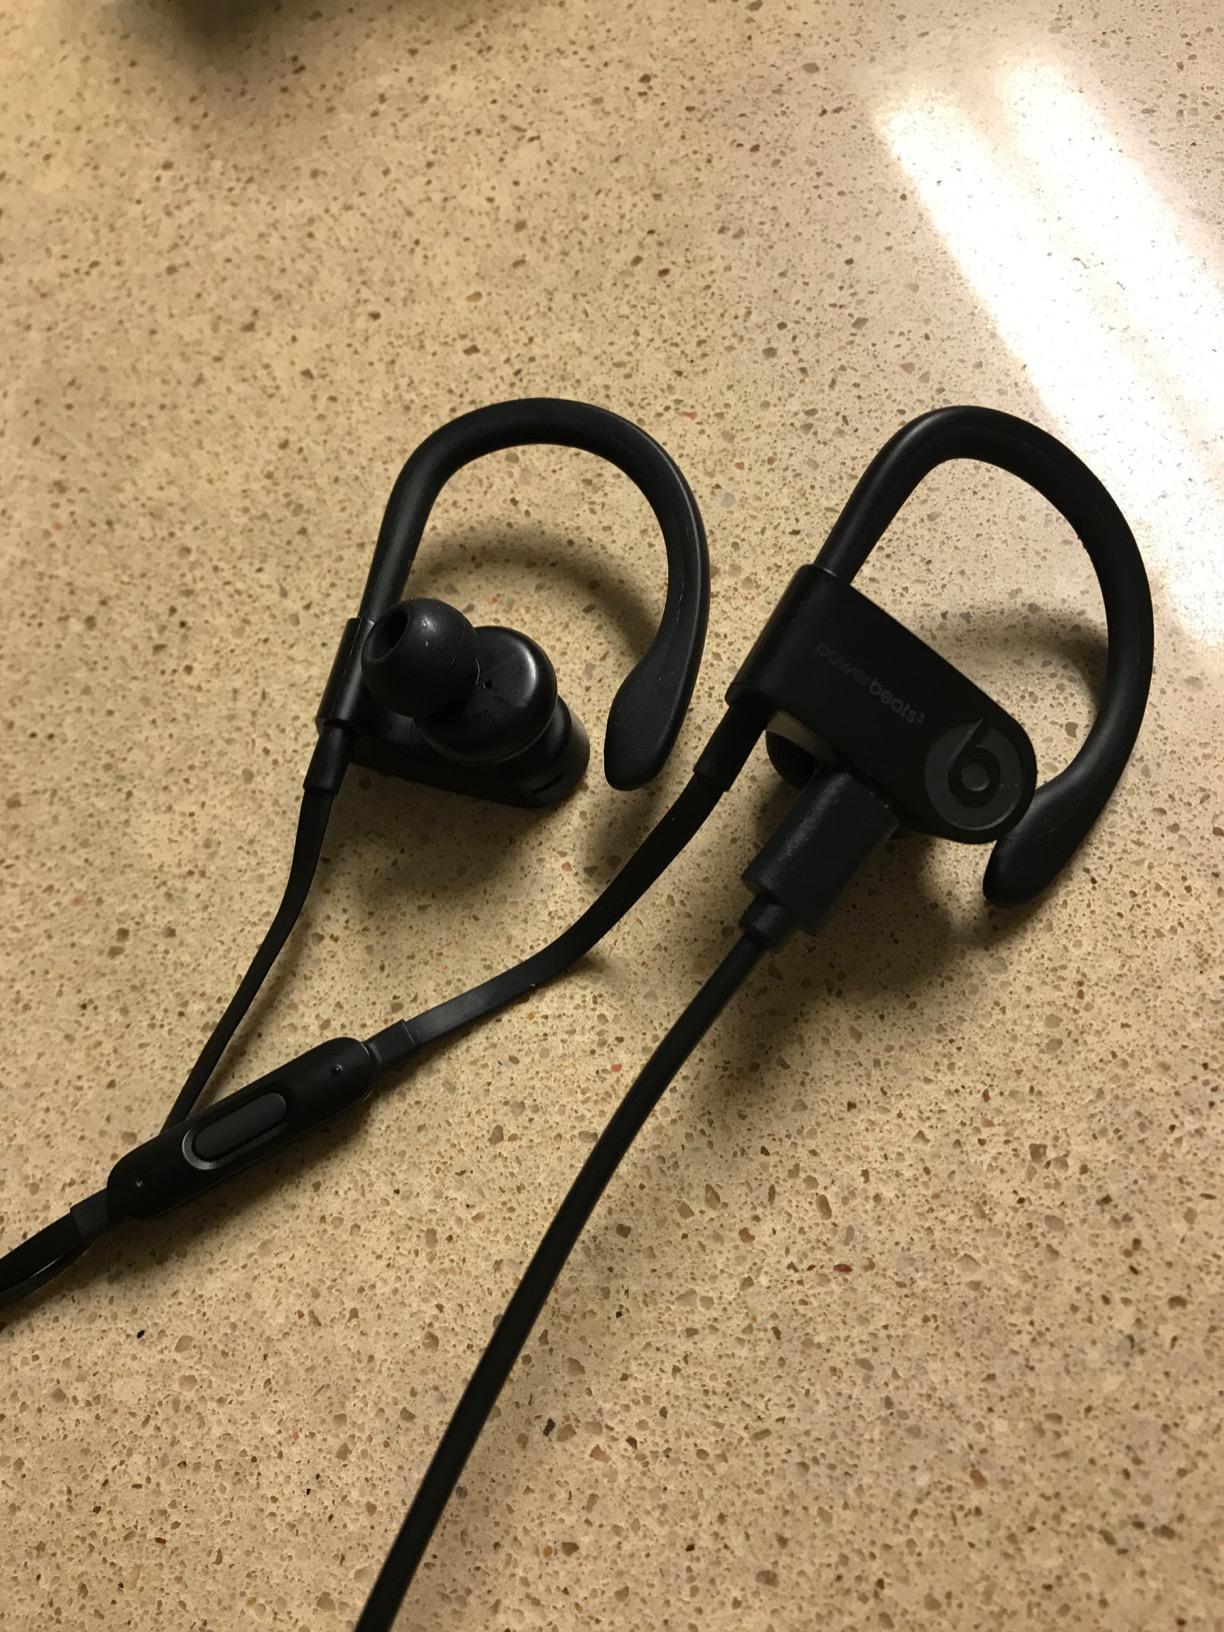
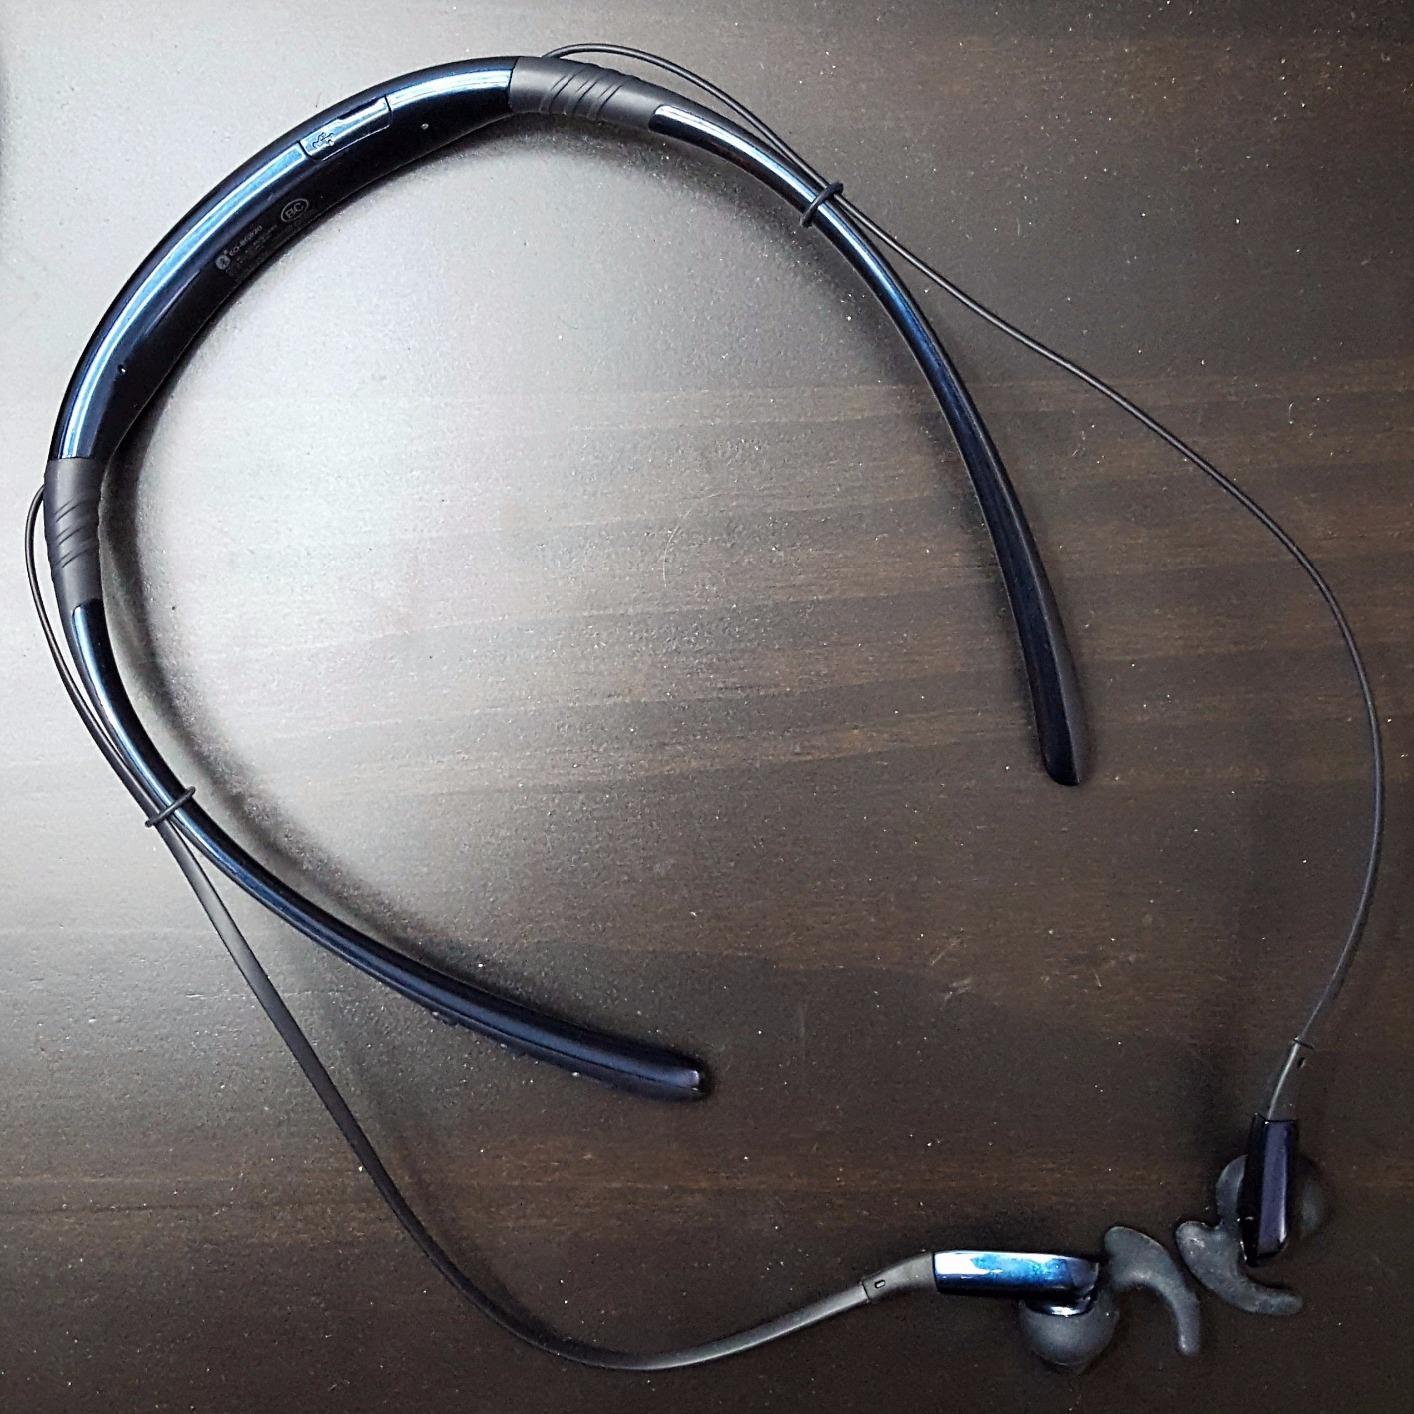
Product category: headphones
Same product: no